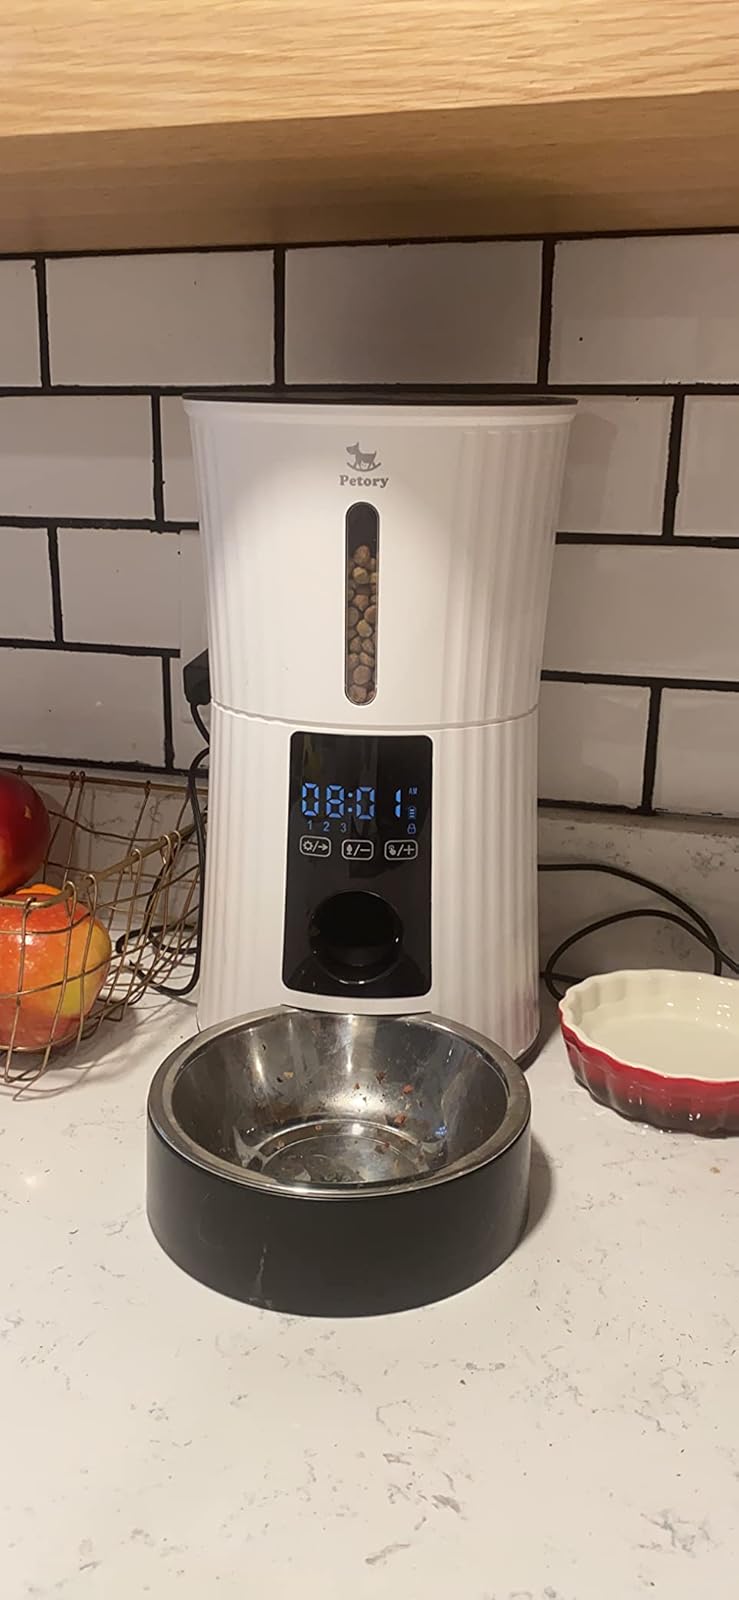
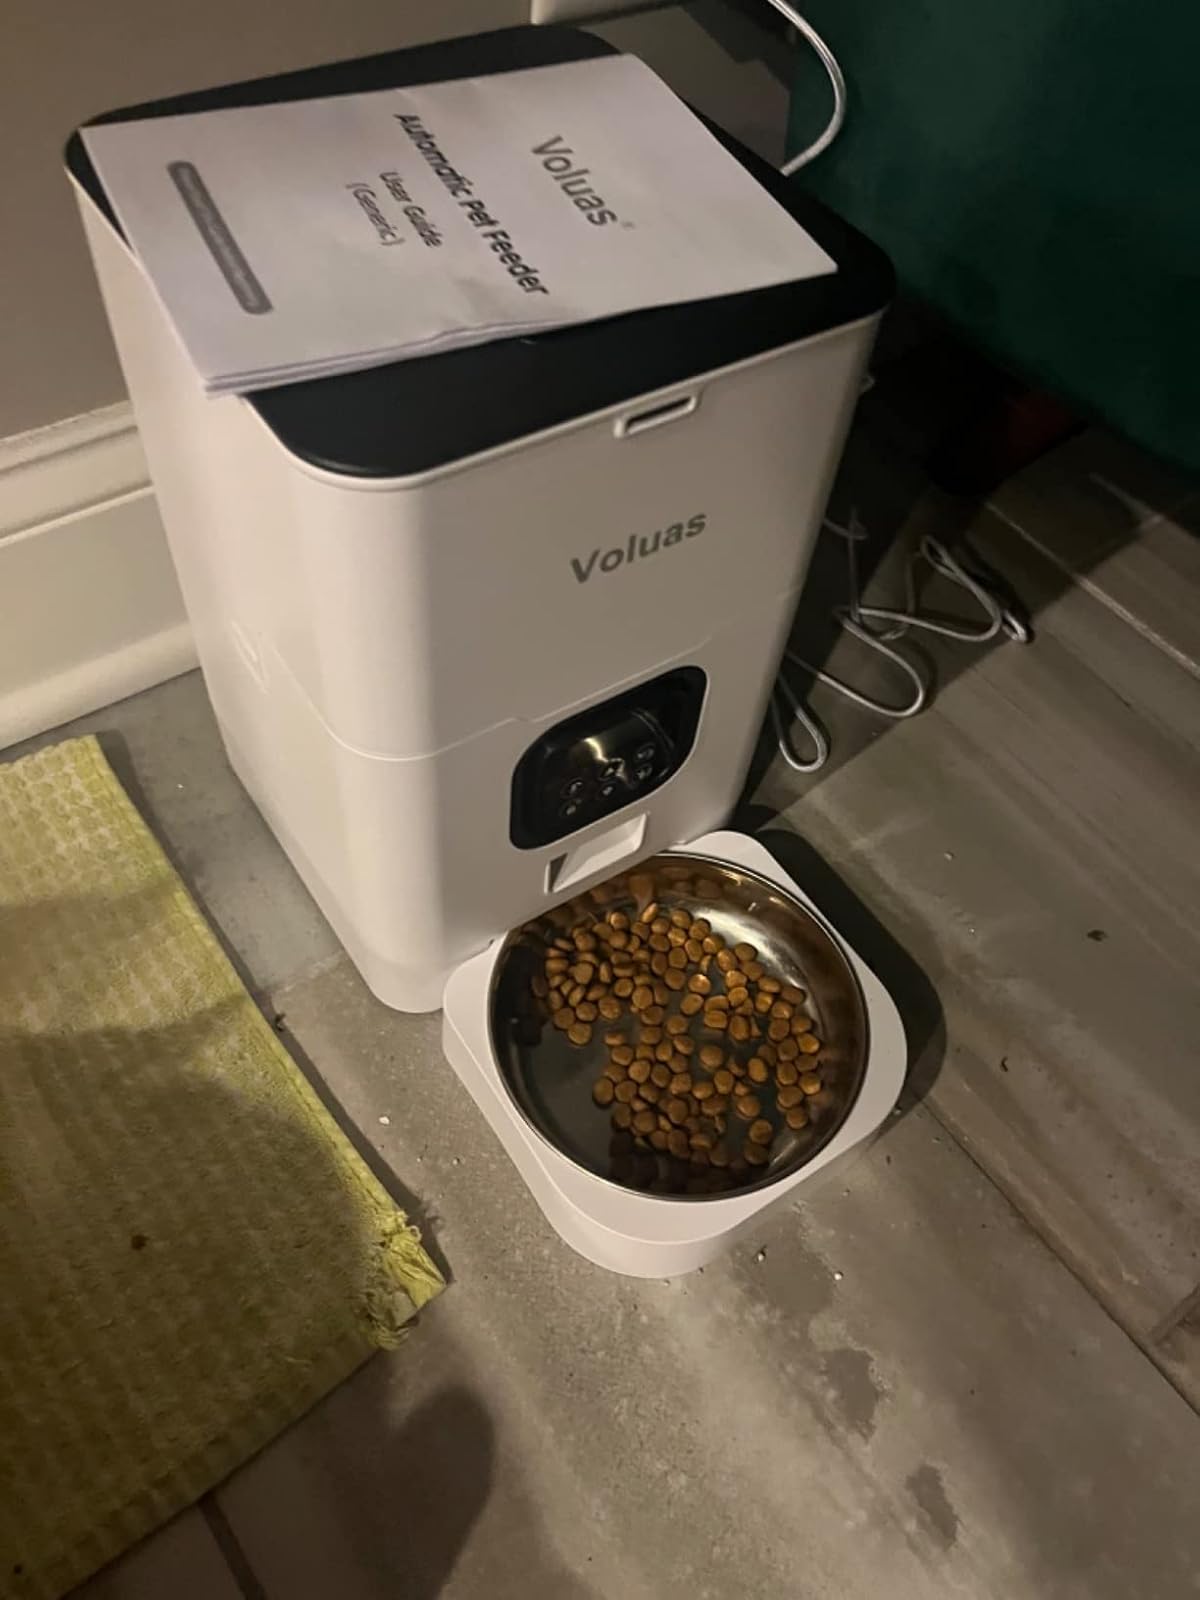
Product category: items_feeder
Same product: no